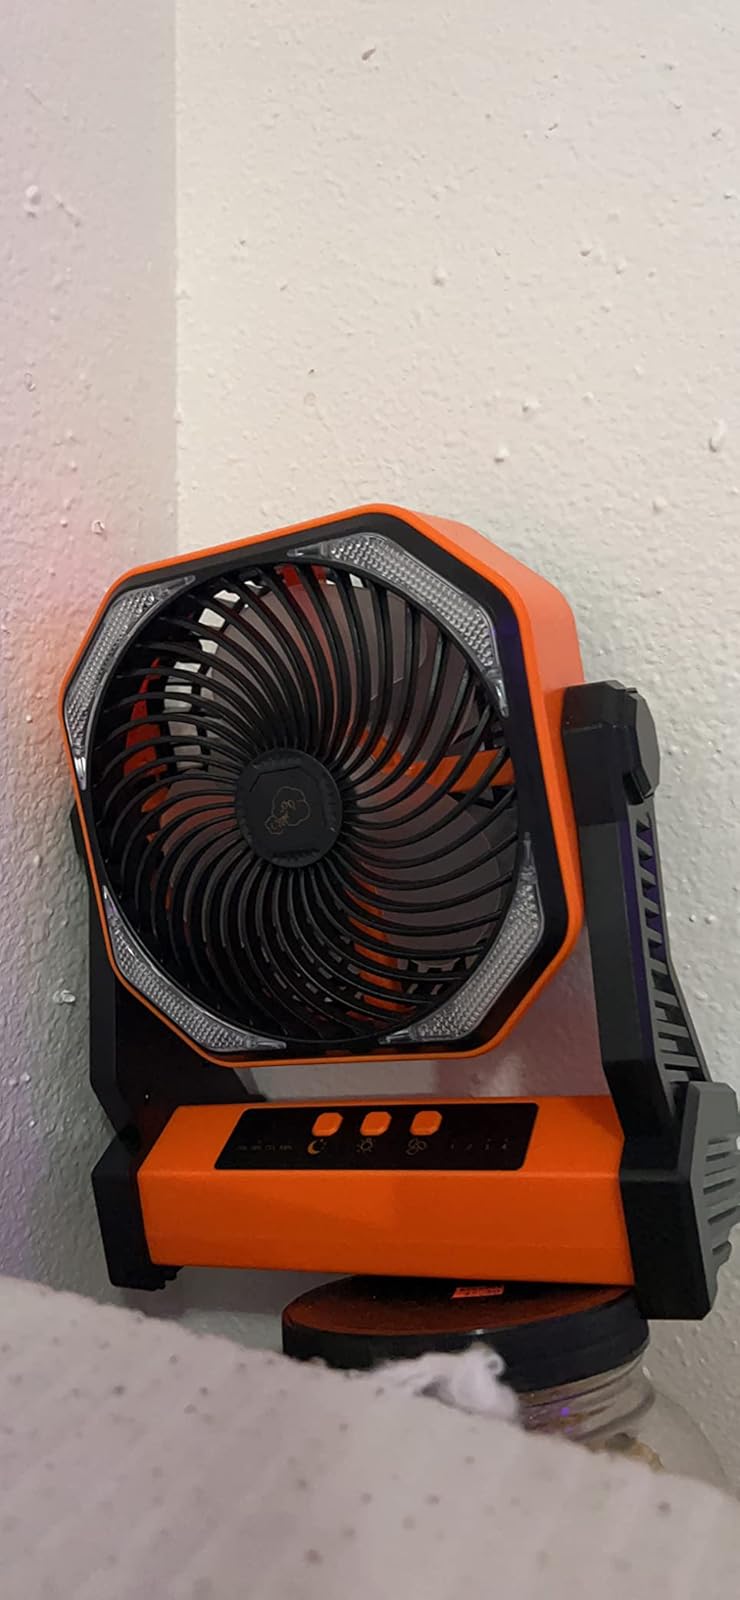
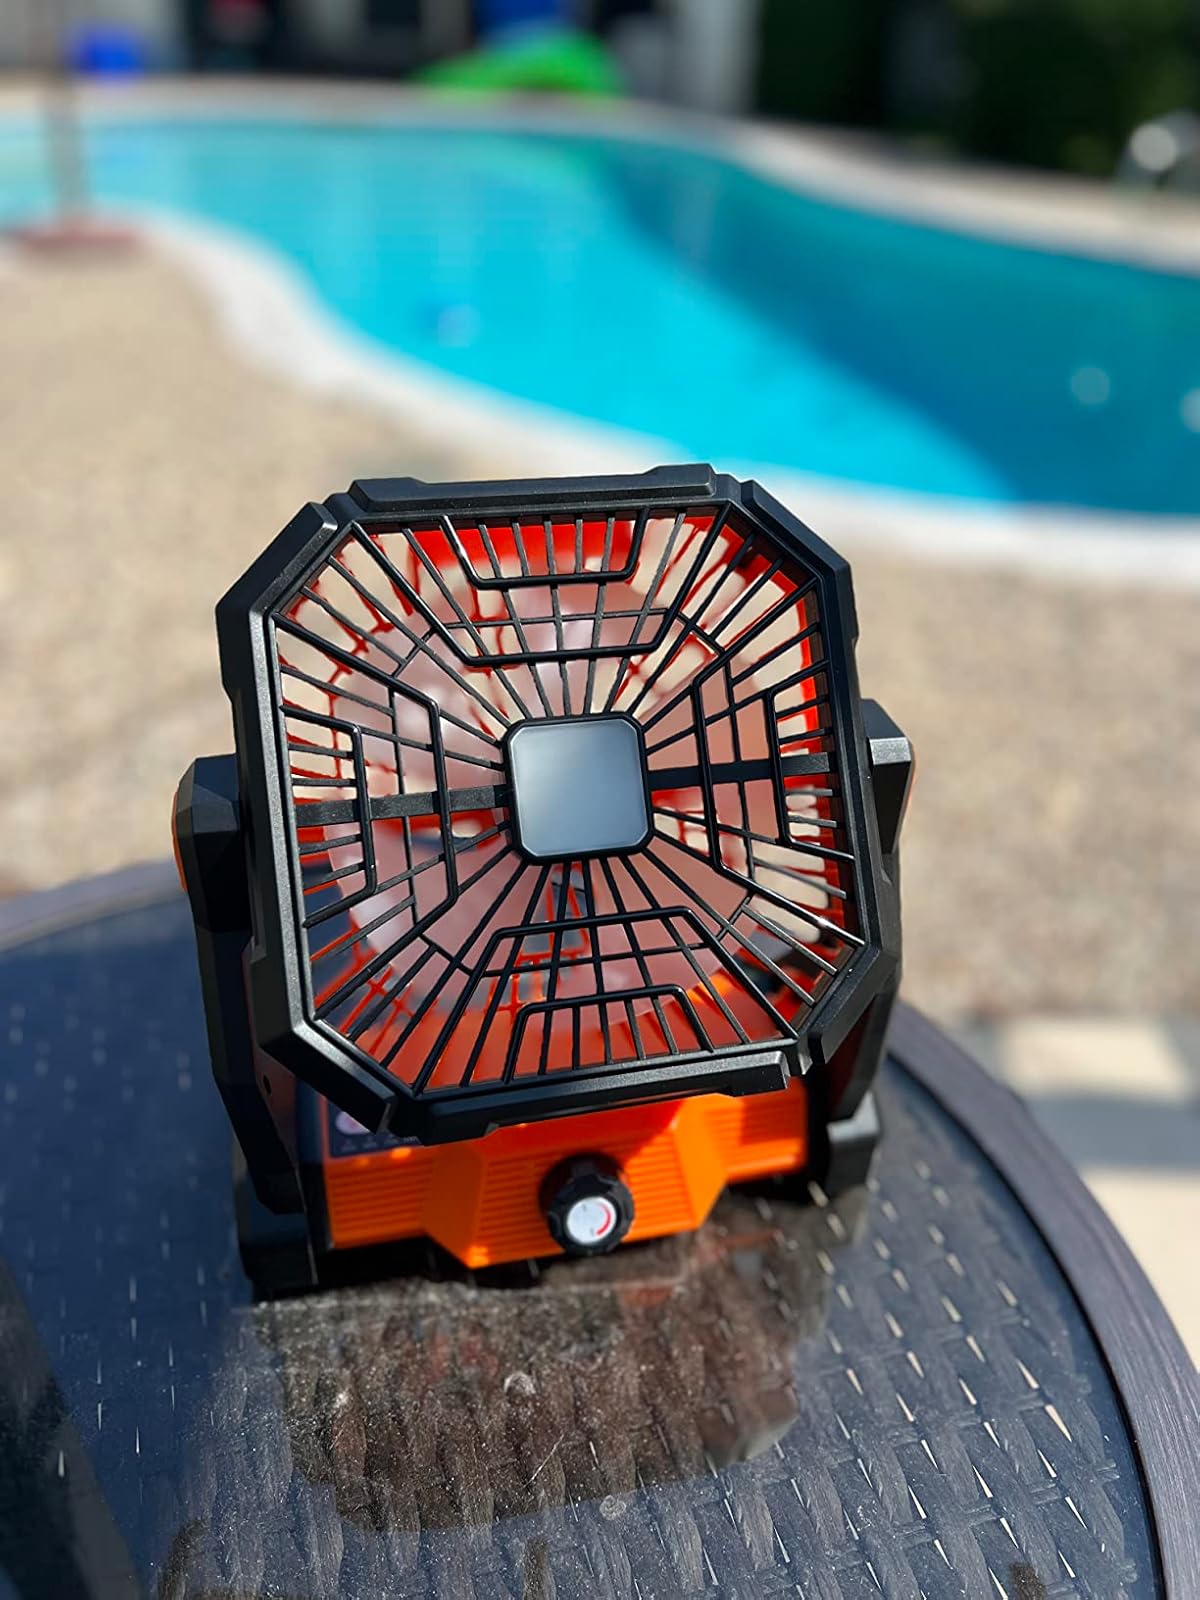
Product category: lantern
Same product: no